History of Málaga

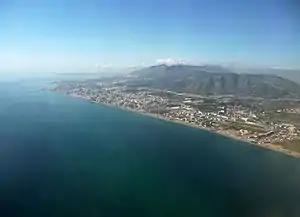
Torremolinos by air

The Nationalists began to further erode the Republican territory, starving Madrid and making inroads into the east. The north, including the Basque country fell in late 1937 and the Aragon front collapsed shortly afterwards. The Battle of the Ebro in July–November 1938 was the final desperate attempt by the Republicans to turn the tide. When this failed and Barcelona fell to the Nationalists in early 1939, it was clear the war was over. The remaining Republican fronts collapsed and Madrid fell in March 1939.